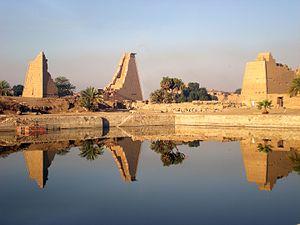
Dans la culture égyptienne, le lac sacré, qui accompagne souvent un temple, est le siège de nombre de croyances religieuses.